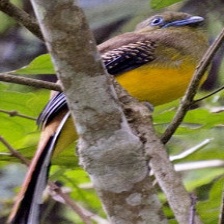
Species: ORANGE BREASTED TROGON
Scientific name: HARPACTES ORESKIOS